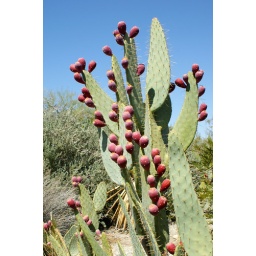
A cactus with red fruit at The Living Desert Zoo &amp;amp; Gardens in Palm Desert, California.